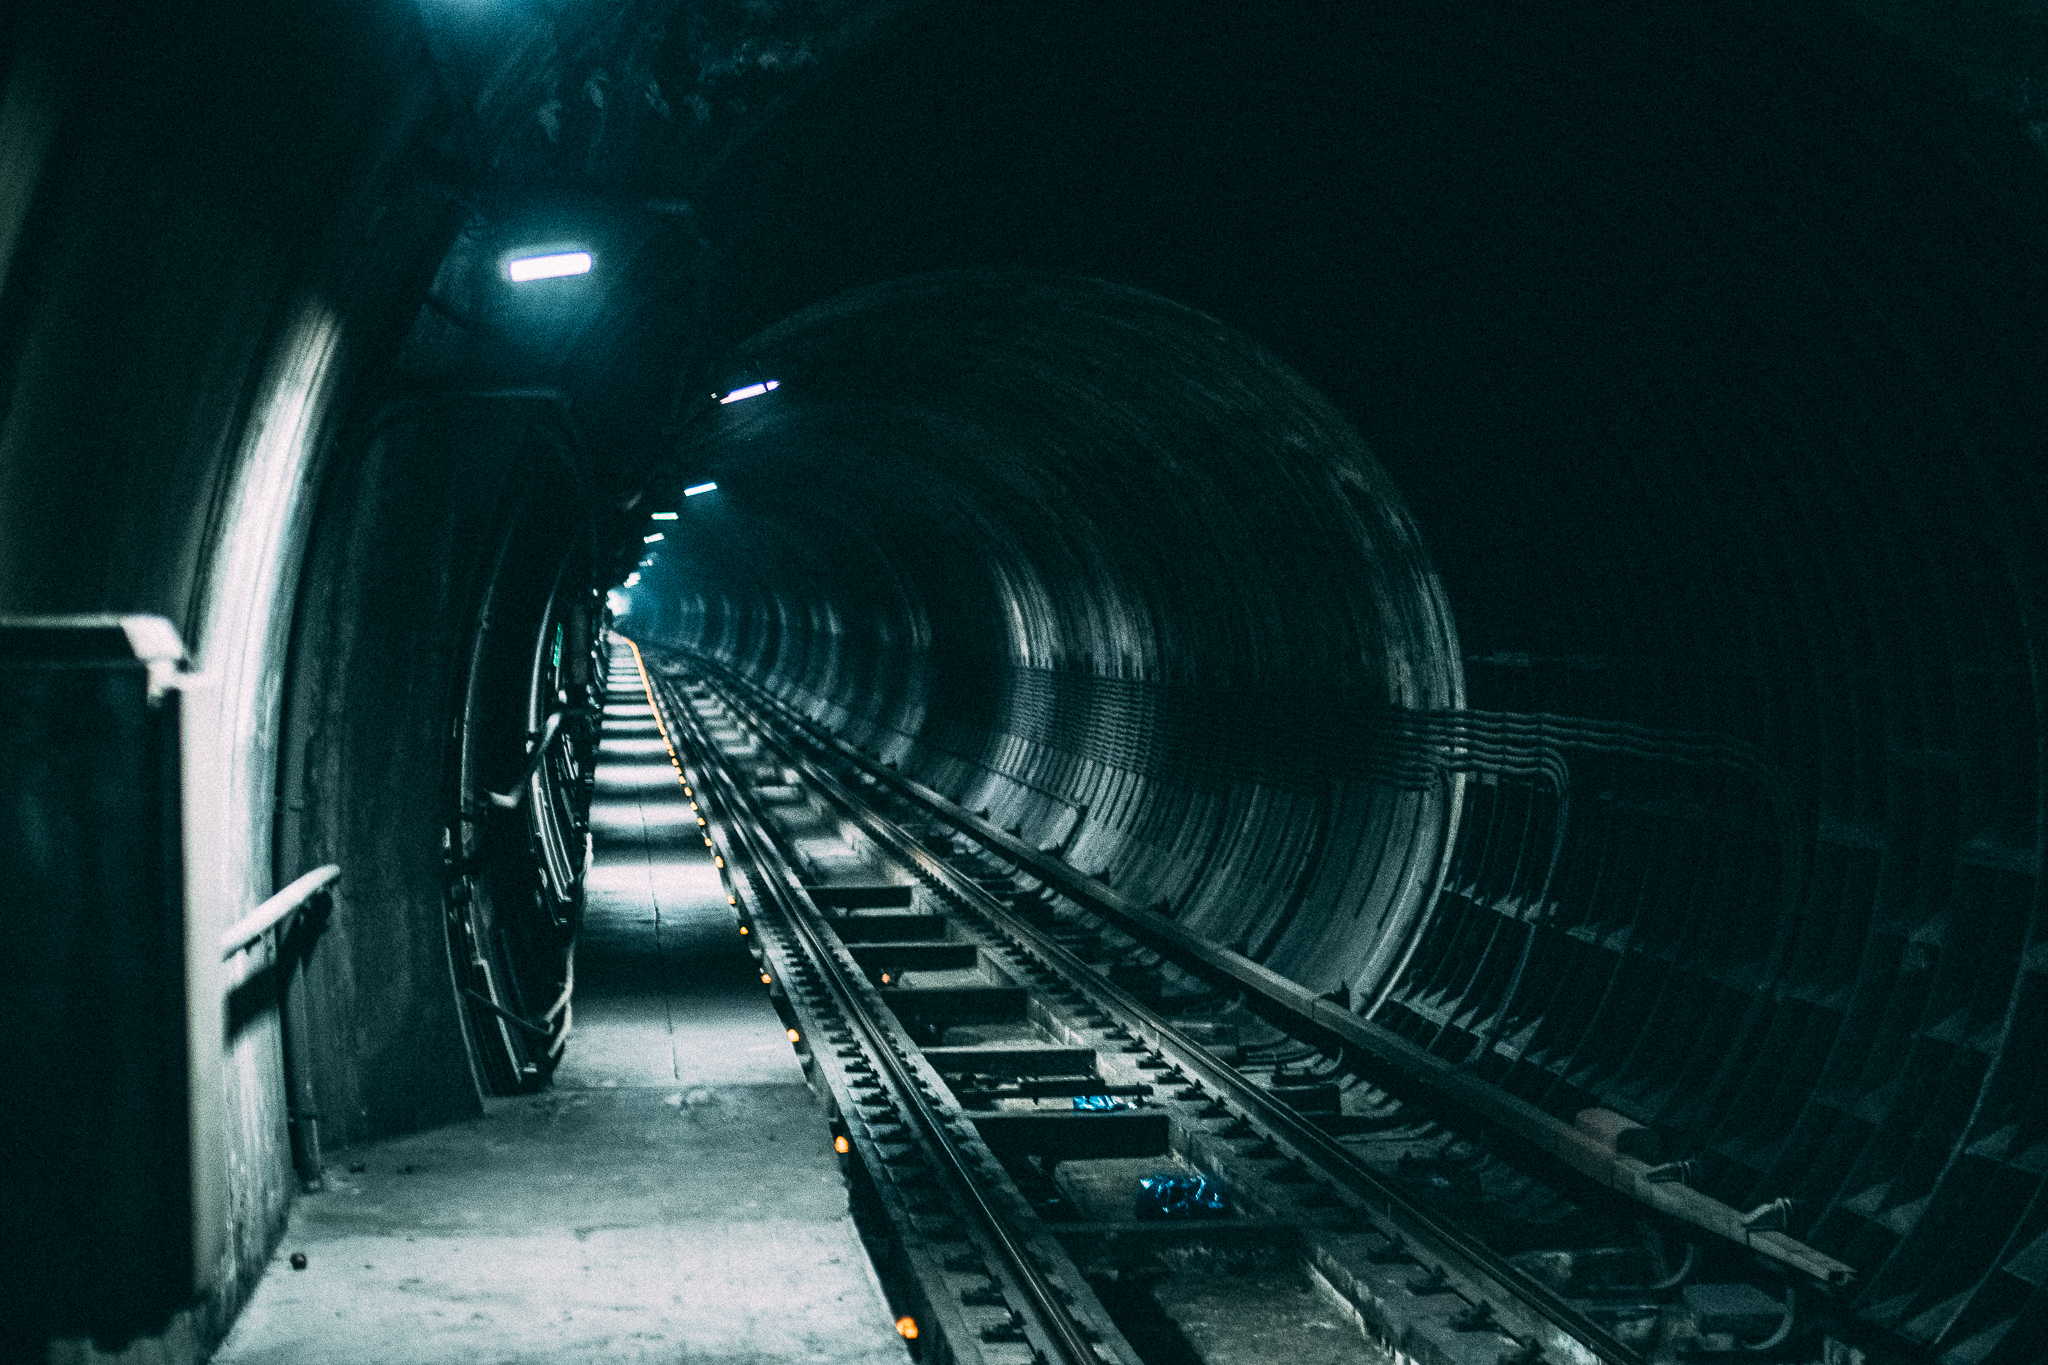
railway, railroad, tunnel, dark, transport, line, darkness, public transport, lights, infrastructure